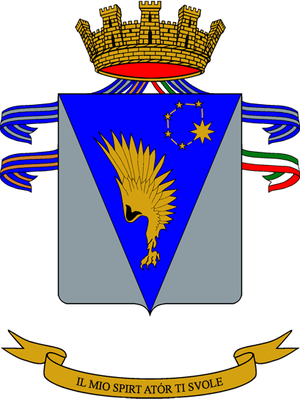
La liste des régiments de l'armée de terre italienne